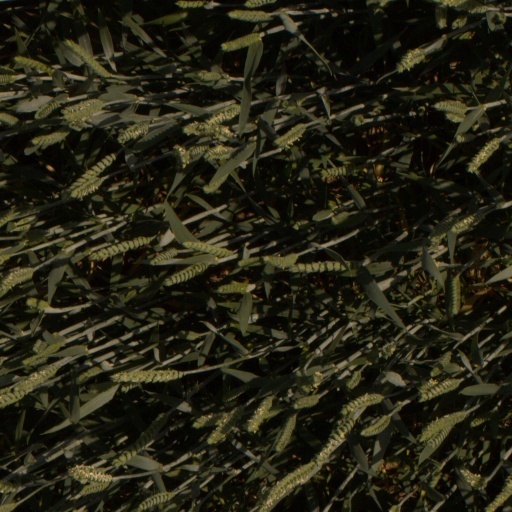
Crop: wheat